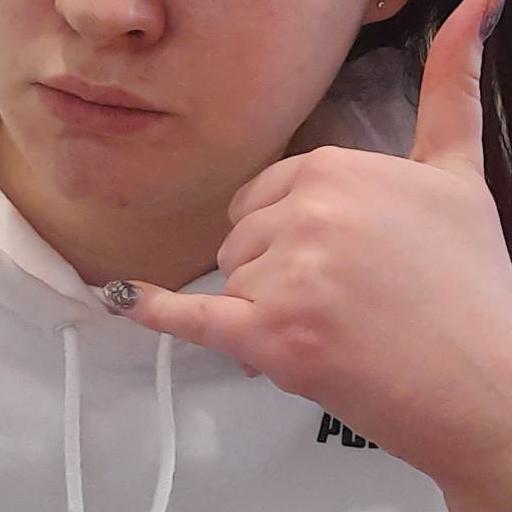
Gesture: call